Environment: real
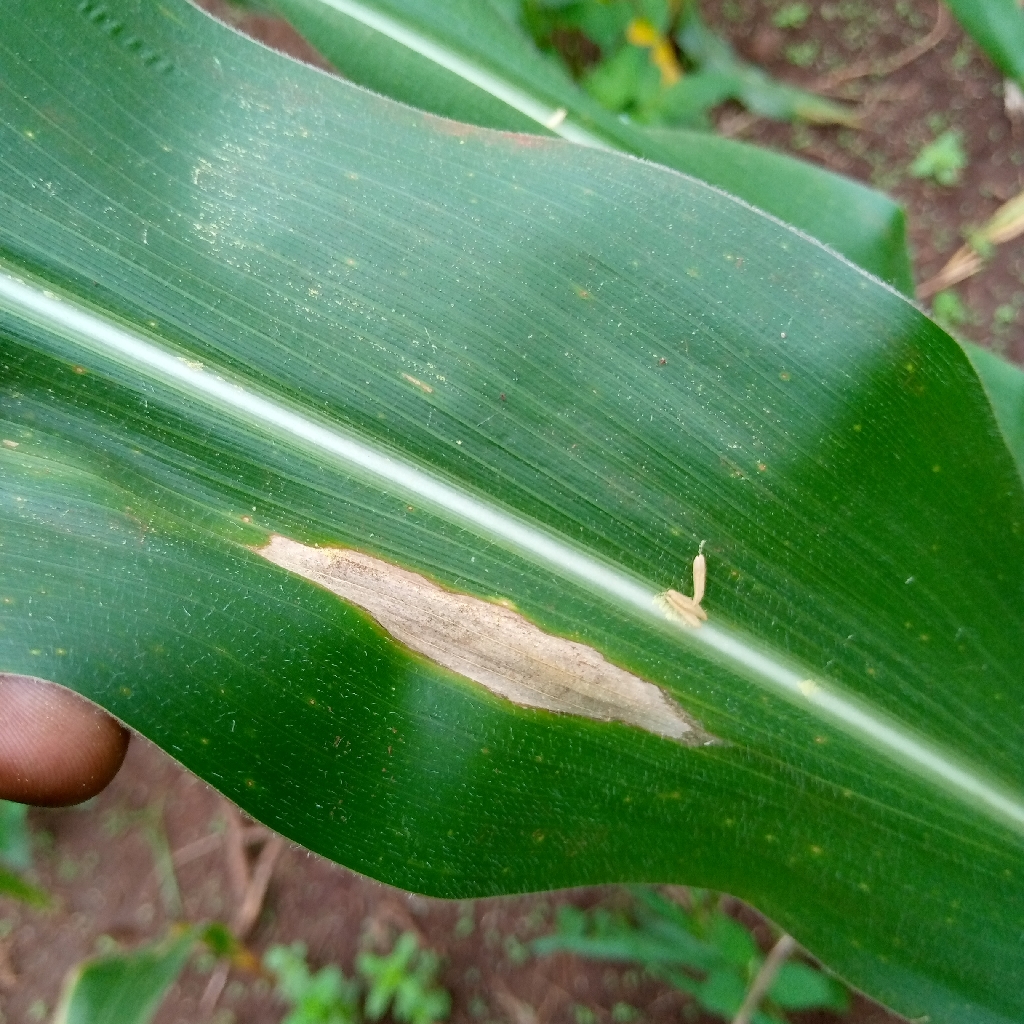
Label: northern_corn_leaf_blight